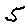
Label: 5